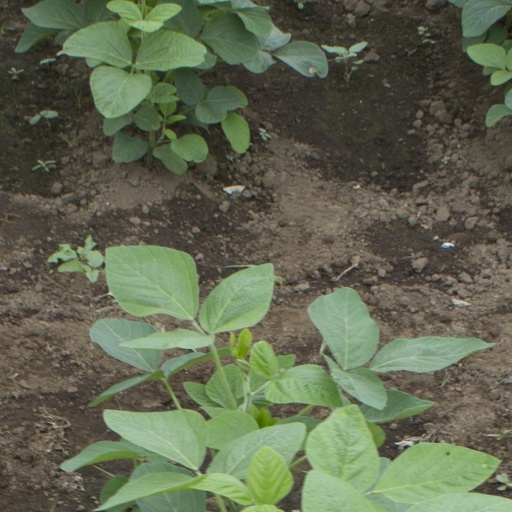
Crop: soybean